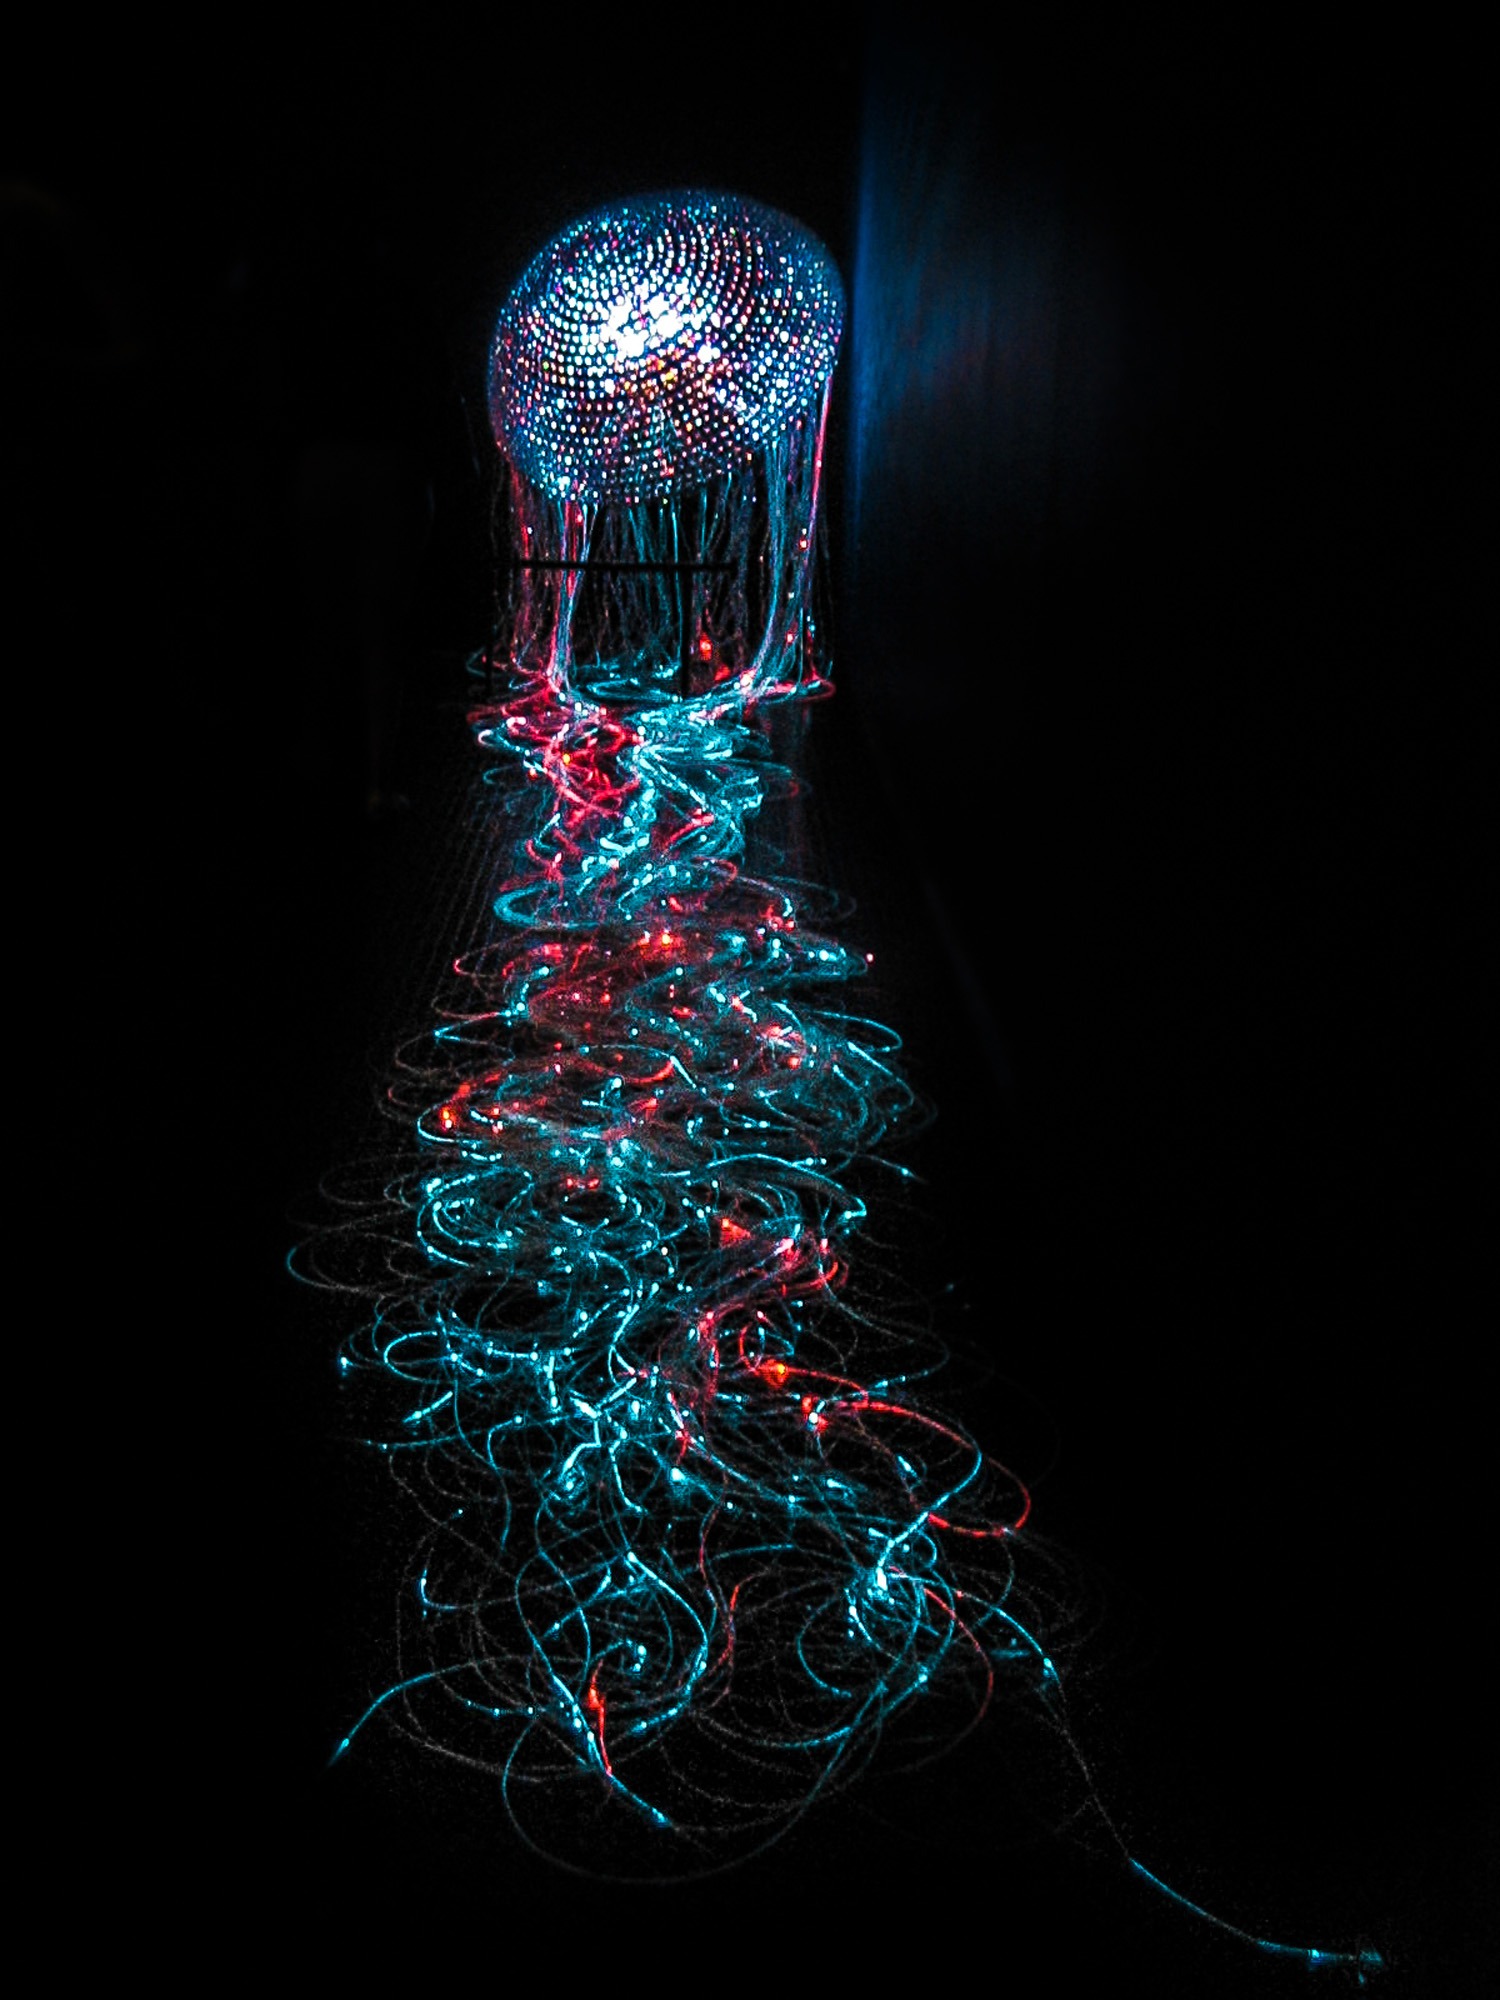
light, night, color, darkness, blue, lamp, lighting, christmas decoration, octopus, art, illustration, sparkling, swarovski, christmas lights